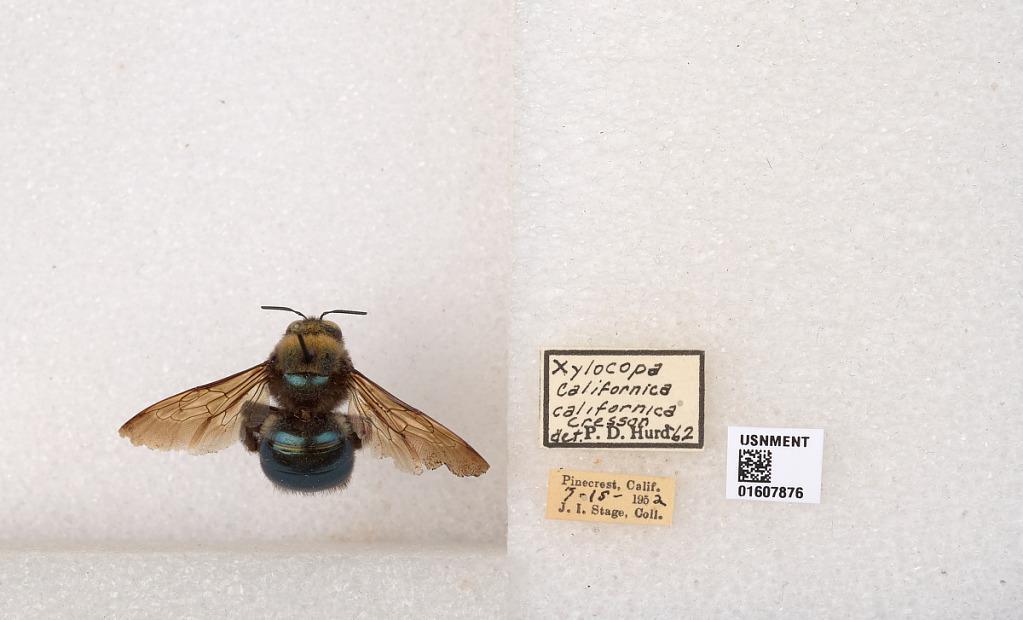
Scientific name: Xylocopa (Xylocopoides) californica californica Cresson
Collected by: G. Stage
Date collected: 1952-7-15
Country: United States
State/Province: California
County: Tuolumne
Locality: Pinecrest
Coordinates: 38.1885, -119.991
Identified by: Hurd, P. D.